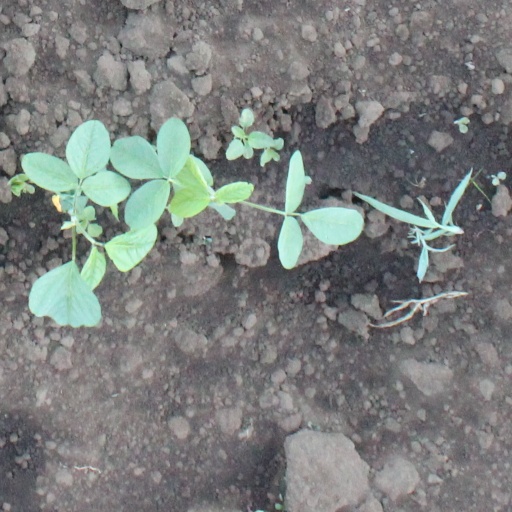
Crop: soybean